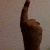
The image shows a hand gesture representing the number 1 in Indian Sign Language.